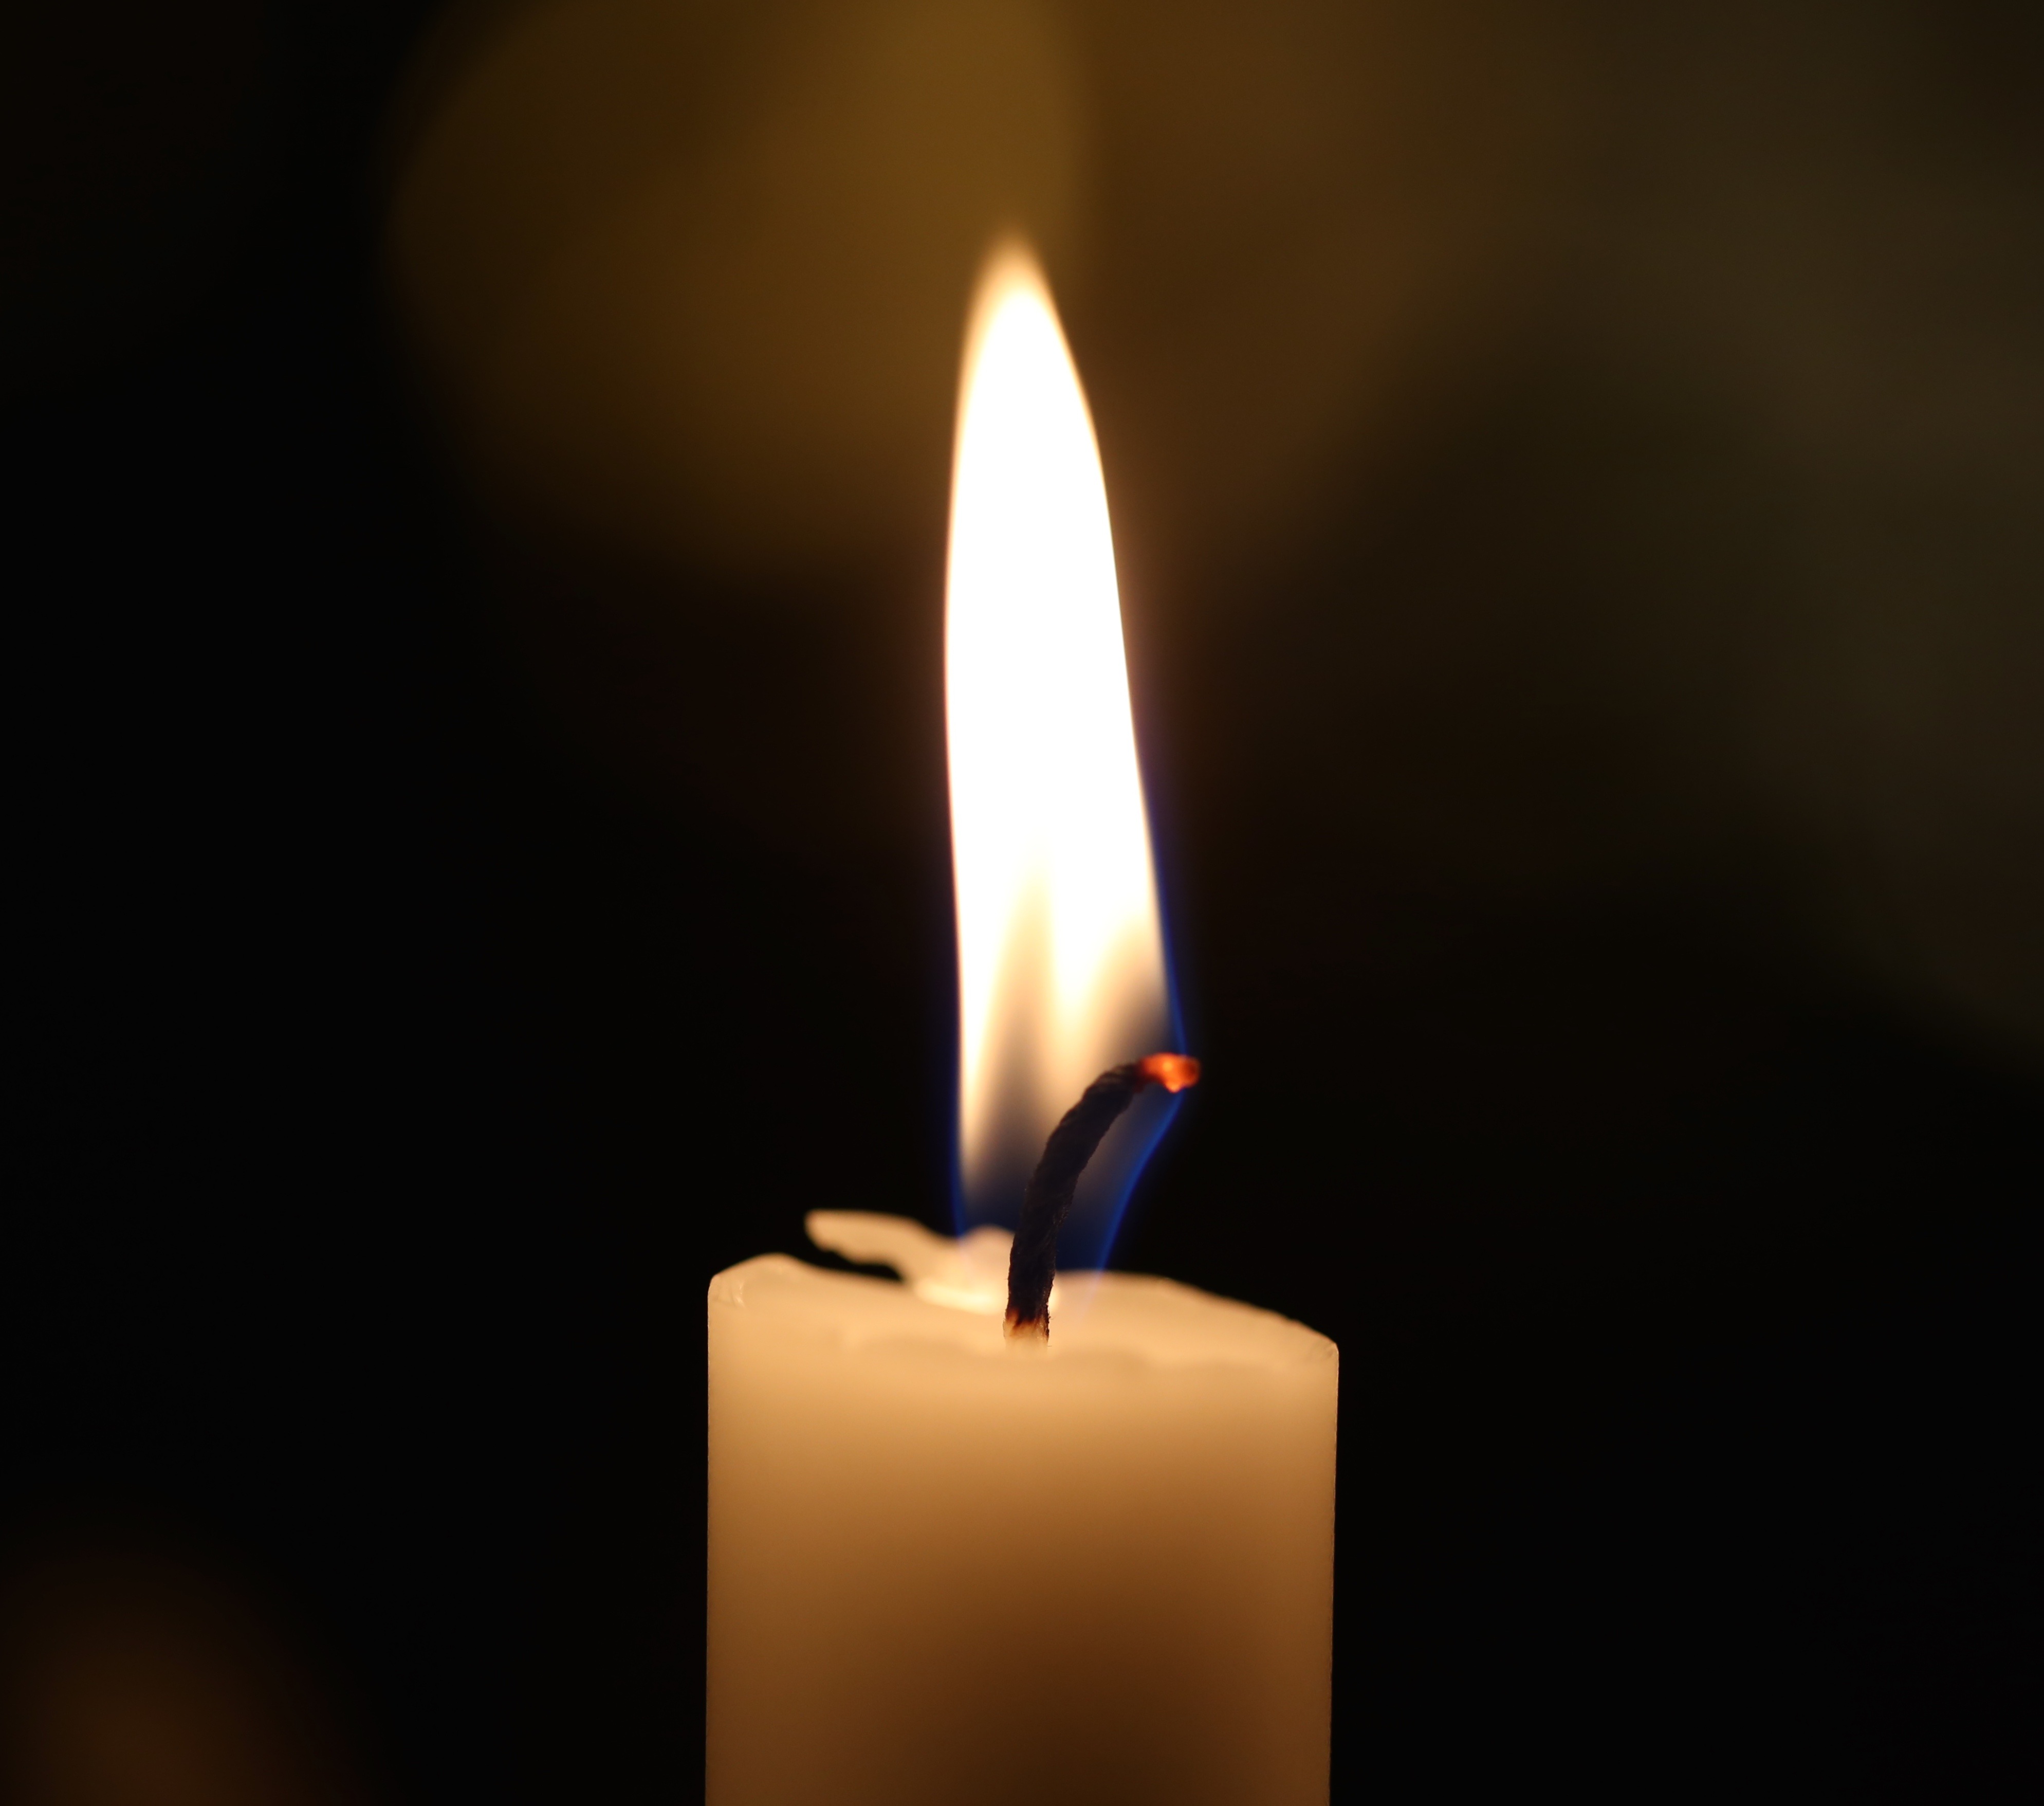
light, flame, darkness, candle, lighting, decor, burn, candles, low, candle wax, flameless candle